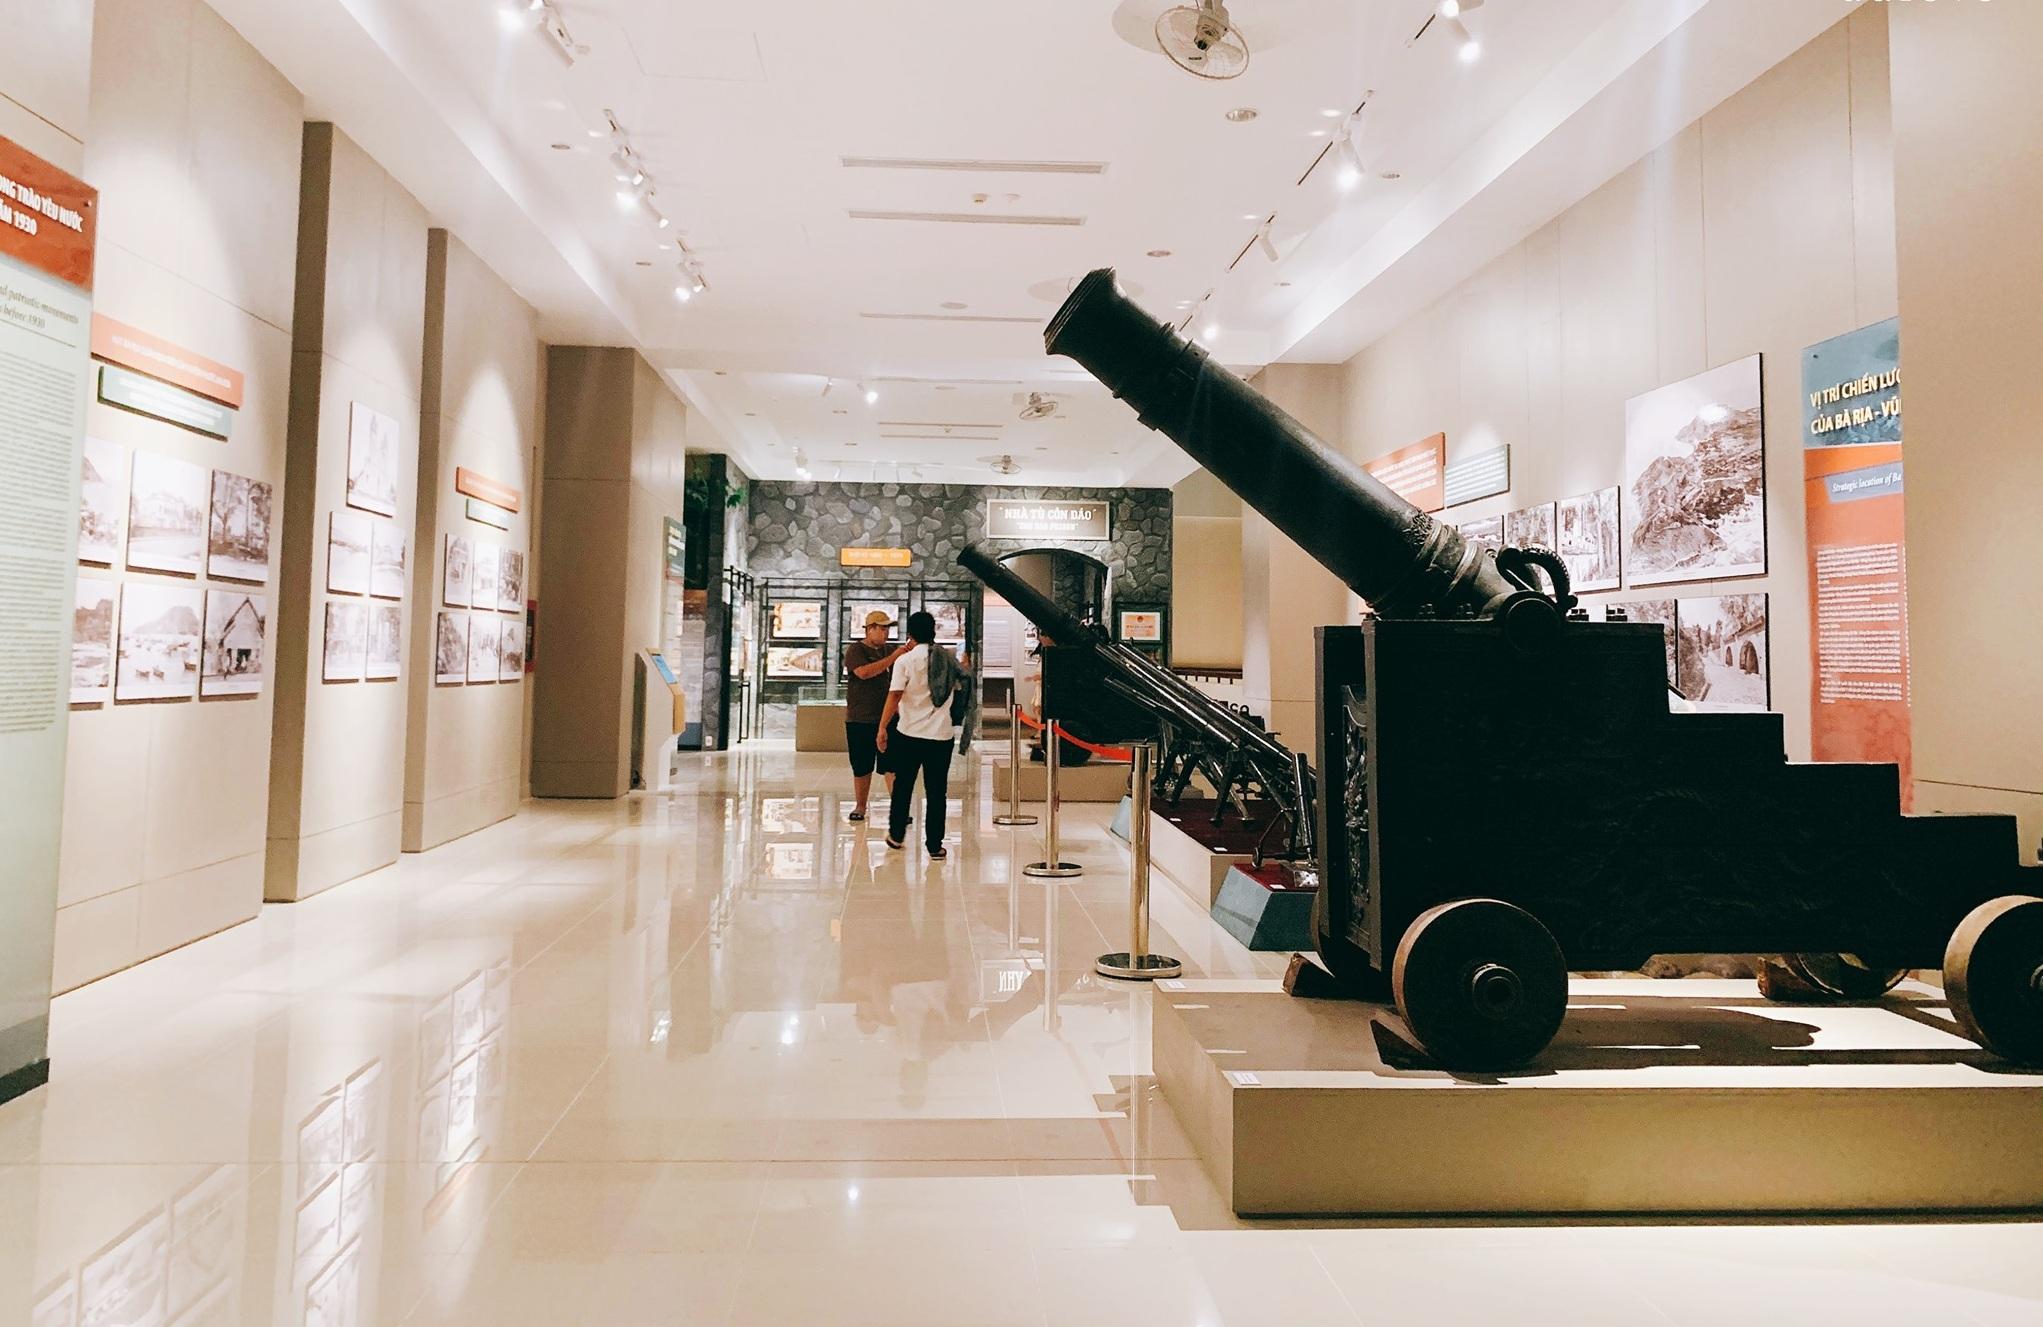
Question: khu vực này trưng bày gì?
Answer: khu vực này trưng bày những khẩu súng và đại bác